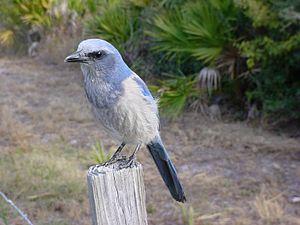
La reproduction communautaire, qu’on désigne aussi par système de coopération lors de la reproduction, coopération lors de la reproduction, coopération dans la reproduction ou encore reproduction coopérative est la réduction de la reproduction d’un individu dans le but de favoriser la reproduction d’autres individus de la même espèce. D’autres définissent le concept aussi comme un système social où des individus autres que les parents naturels procurent les soins aux jeunes.